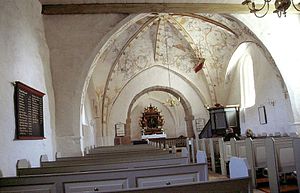
Lerup Kirke
Kirkeerummet
Lerup Kirke i Danmark. Skibet set mod øst
Lerup Kirke ligger i Lerup Sogn i det tidligere Øster Han Herred, Hjørring Amt, nu Jammerbugt Kommune i Vendsyssel. Kirken var viet til Vor Frue i middelalderen, og stedet havde betydning i forbindelse med store markeder. Kor og skib er opført i romansk tid af fint tilhugne granitkvadre over skråkantsokkel. Den romanske syddør er retkantet afsluttet og er stadig i brug, norddøren er tilmuret men anes under de nyere vinduer. To af korets romanske vinduer er stadig i brug. Tårnet er opført af genanvendte kvadre og munkesten samt en del kamp i sengotisk tid, våbenhuset er af nyere dato.